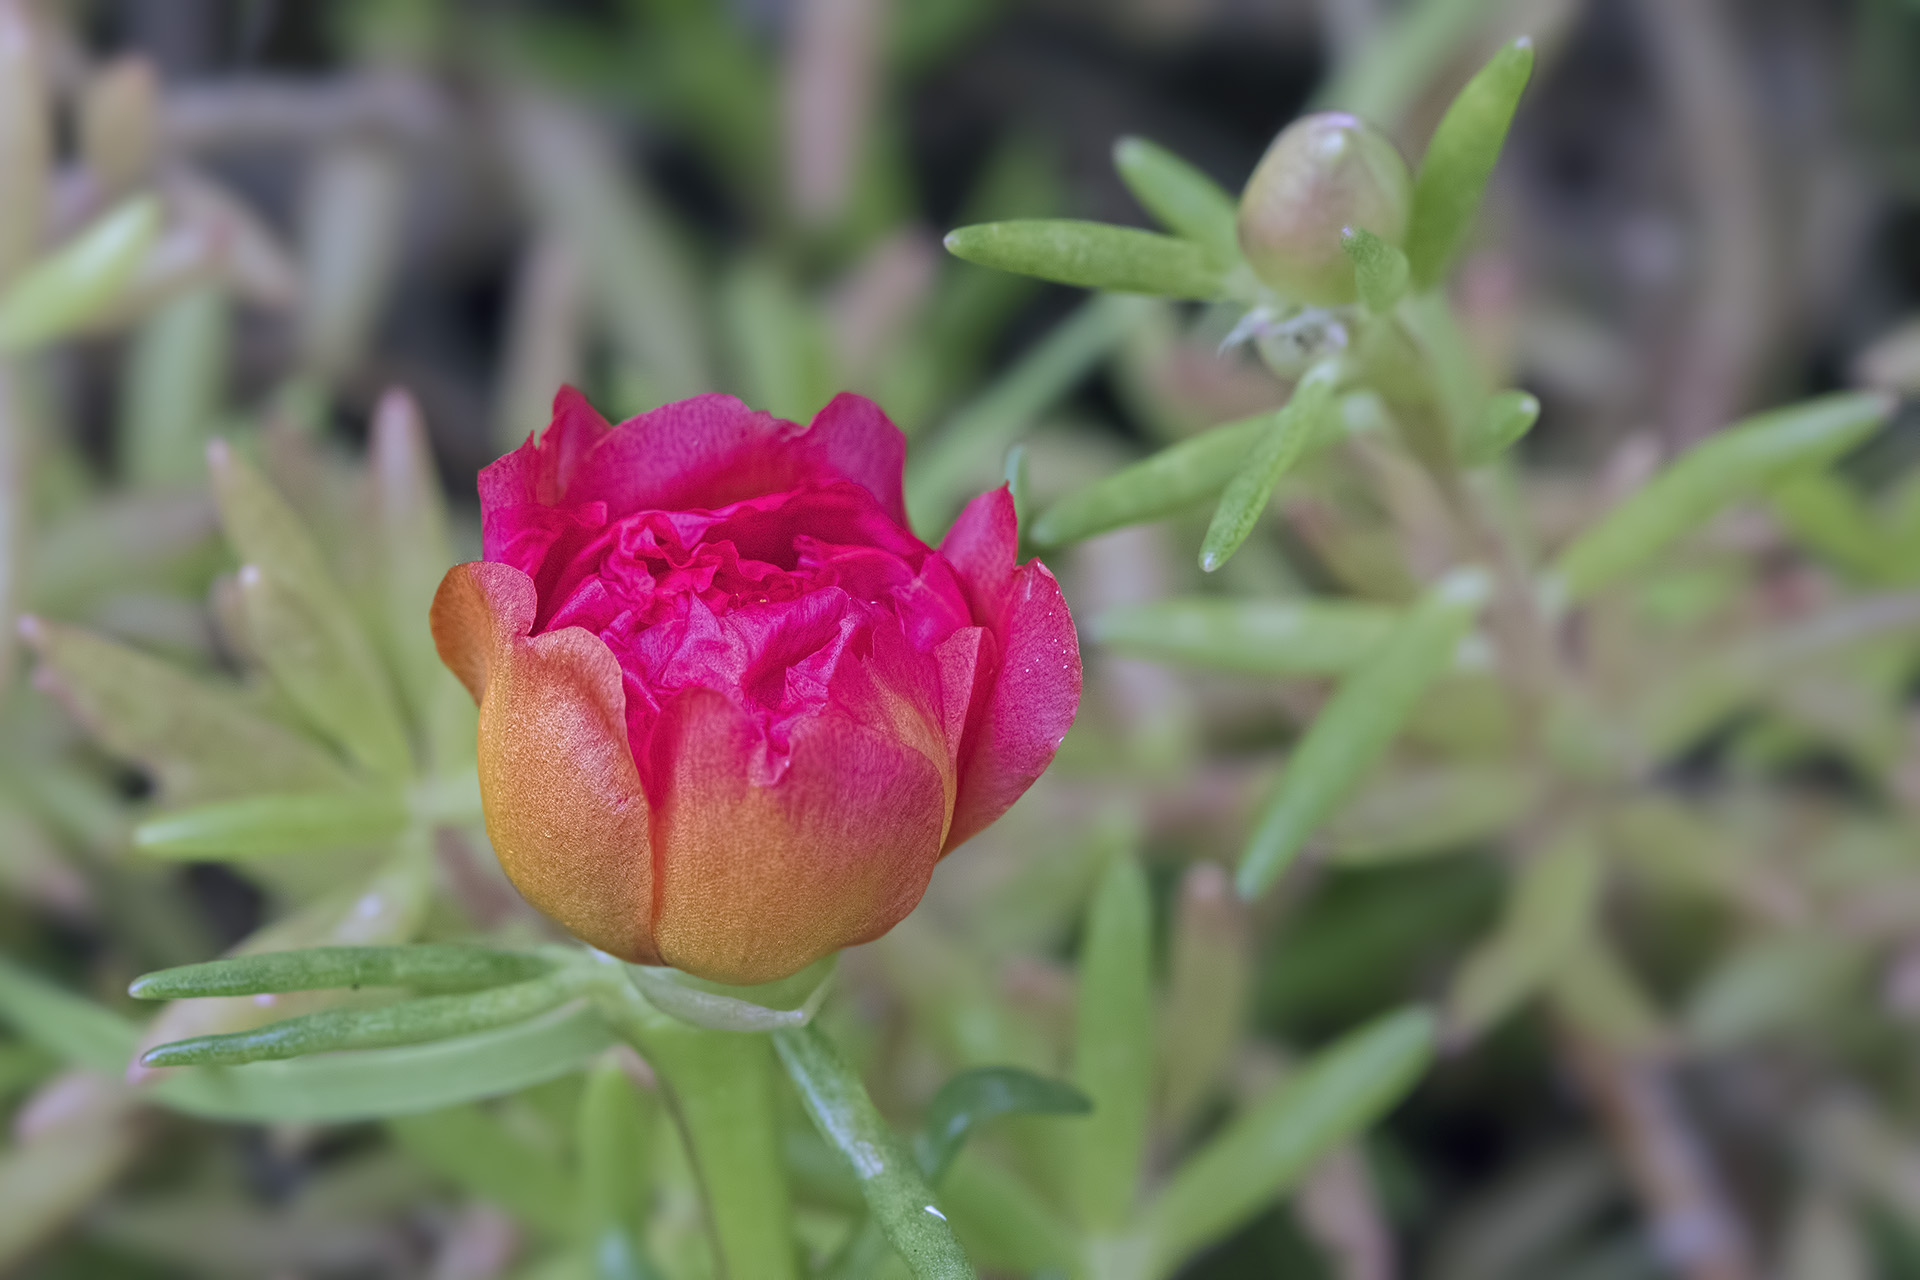
blossom, plant, flower, petal, rose, botany, flora, wildflower, shrub, india, plantae, bud, ariansuresh, 750d2016img7752, saravanastreettnagar, chennai, tamilnadu, rosemoss, elevenoclock, mexicanrose, mossrose, sunrose, rockrose, mossrosepurslane, caryophyllales, portulacaceae, portulaca, portulacagrandiflora, macro photography, flowering plant, land plant